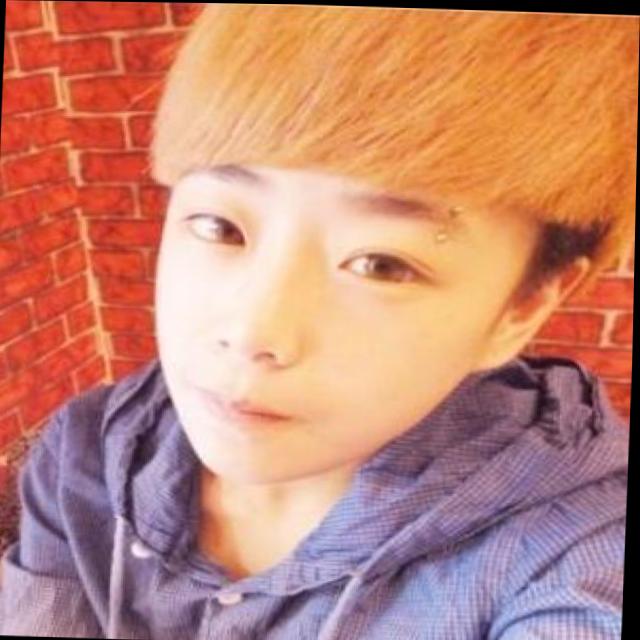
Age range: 13-20